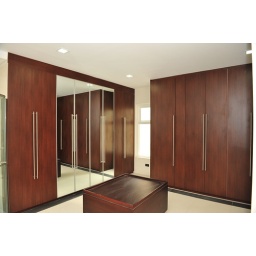
Closet in walnut, swing out door and mirror glass door